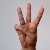
The image shows a hand gesture representing the letter 'W' in Indian Sign Language.